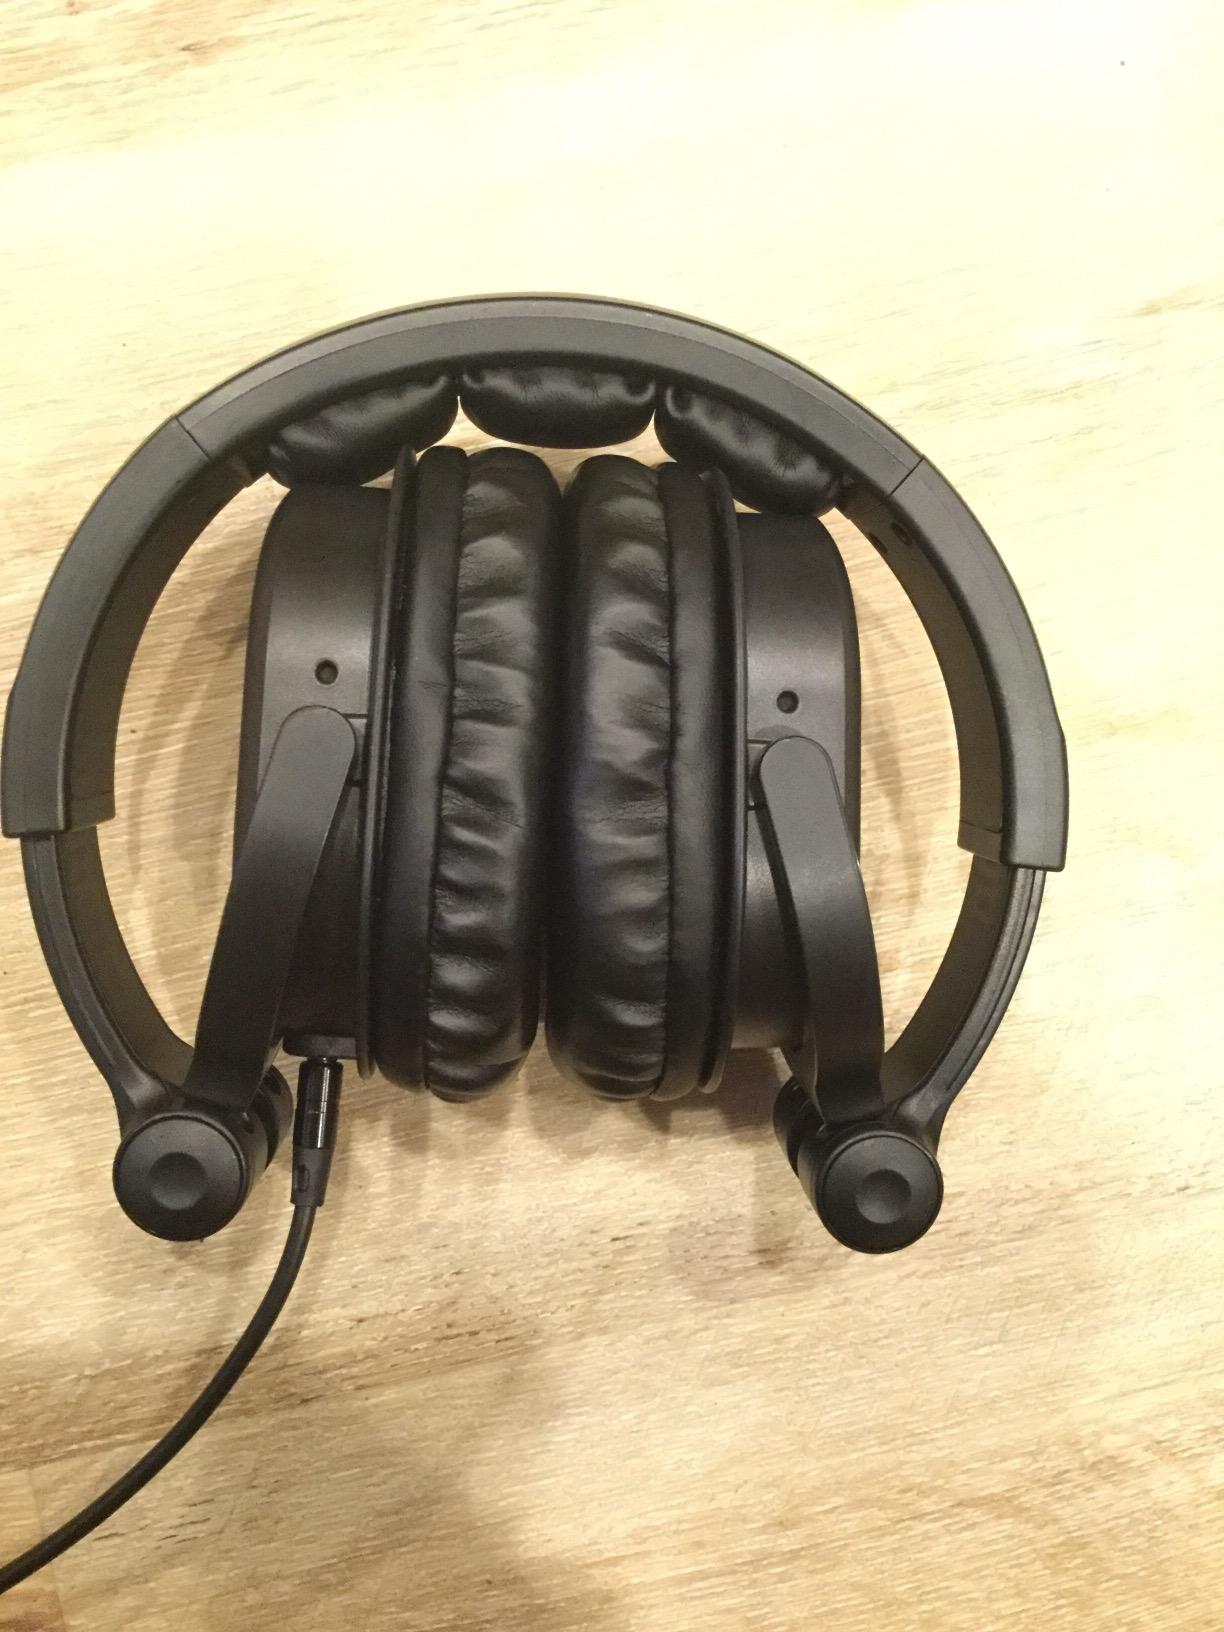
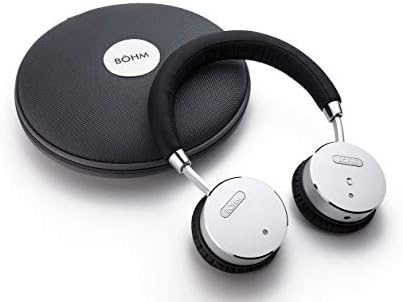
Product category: headphones
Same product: no